Anish Kapoor

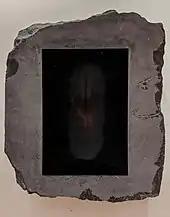
Holocaust Memorial, Liberal Jewish Synagogue London, 1996

In the late 1980s and 1990s, Kapoor was acclaimed for his explorations of matter and non-matter, specifically evoking the void in both free-standing sculptural works and ambitious installations. Many of his sculptures seem to recede into the distance, disappear into the ground or distort the space around them. In 1987, he began working in stone. His later stone works are made of solid, quarried stone, many of which have carved apertures and cavities, often alluding to, and playing with dualities (earth-sky, matter-spirit, lightness-darkness, visible-invisible, conscious-unconscious, male-female, and body-mind). "In the end, I'm talking about myself. And thinking about making nothing, which I see as a void. But then that's something, even though it really is nothing."